Vegetable Lamb of Tartary

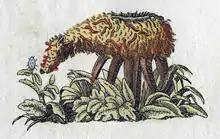
" (The Baromez, or Scythian Lamb)" from Friedrich Johann Justin Bertuch's picture book for children

Earlier versions of the legend tell of the lamb as a fruit, springing from a melon or gourd-like seed, perfectly formed as if born naturally. As time passed, this idea was replaced with the notion that the creature was indeed both a living animal and a living plant. Schlegel, in his work on the various legends of the vegetable lamb, recounts the lamb being born without its horns, but with two puffs of white, curly hair instead.